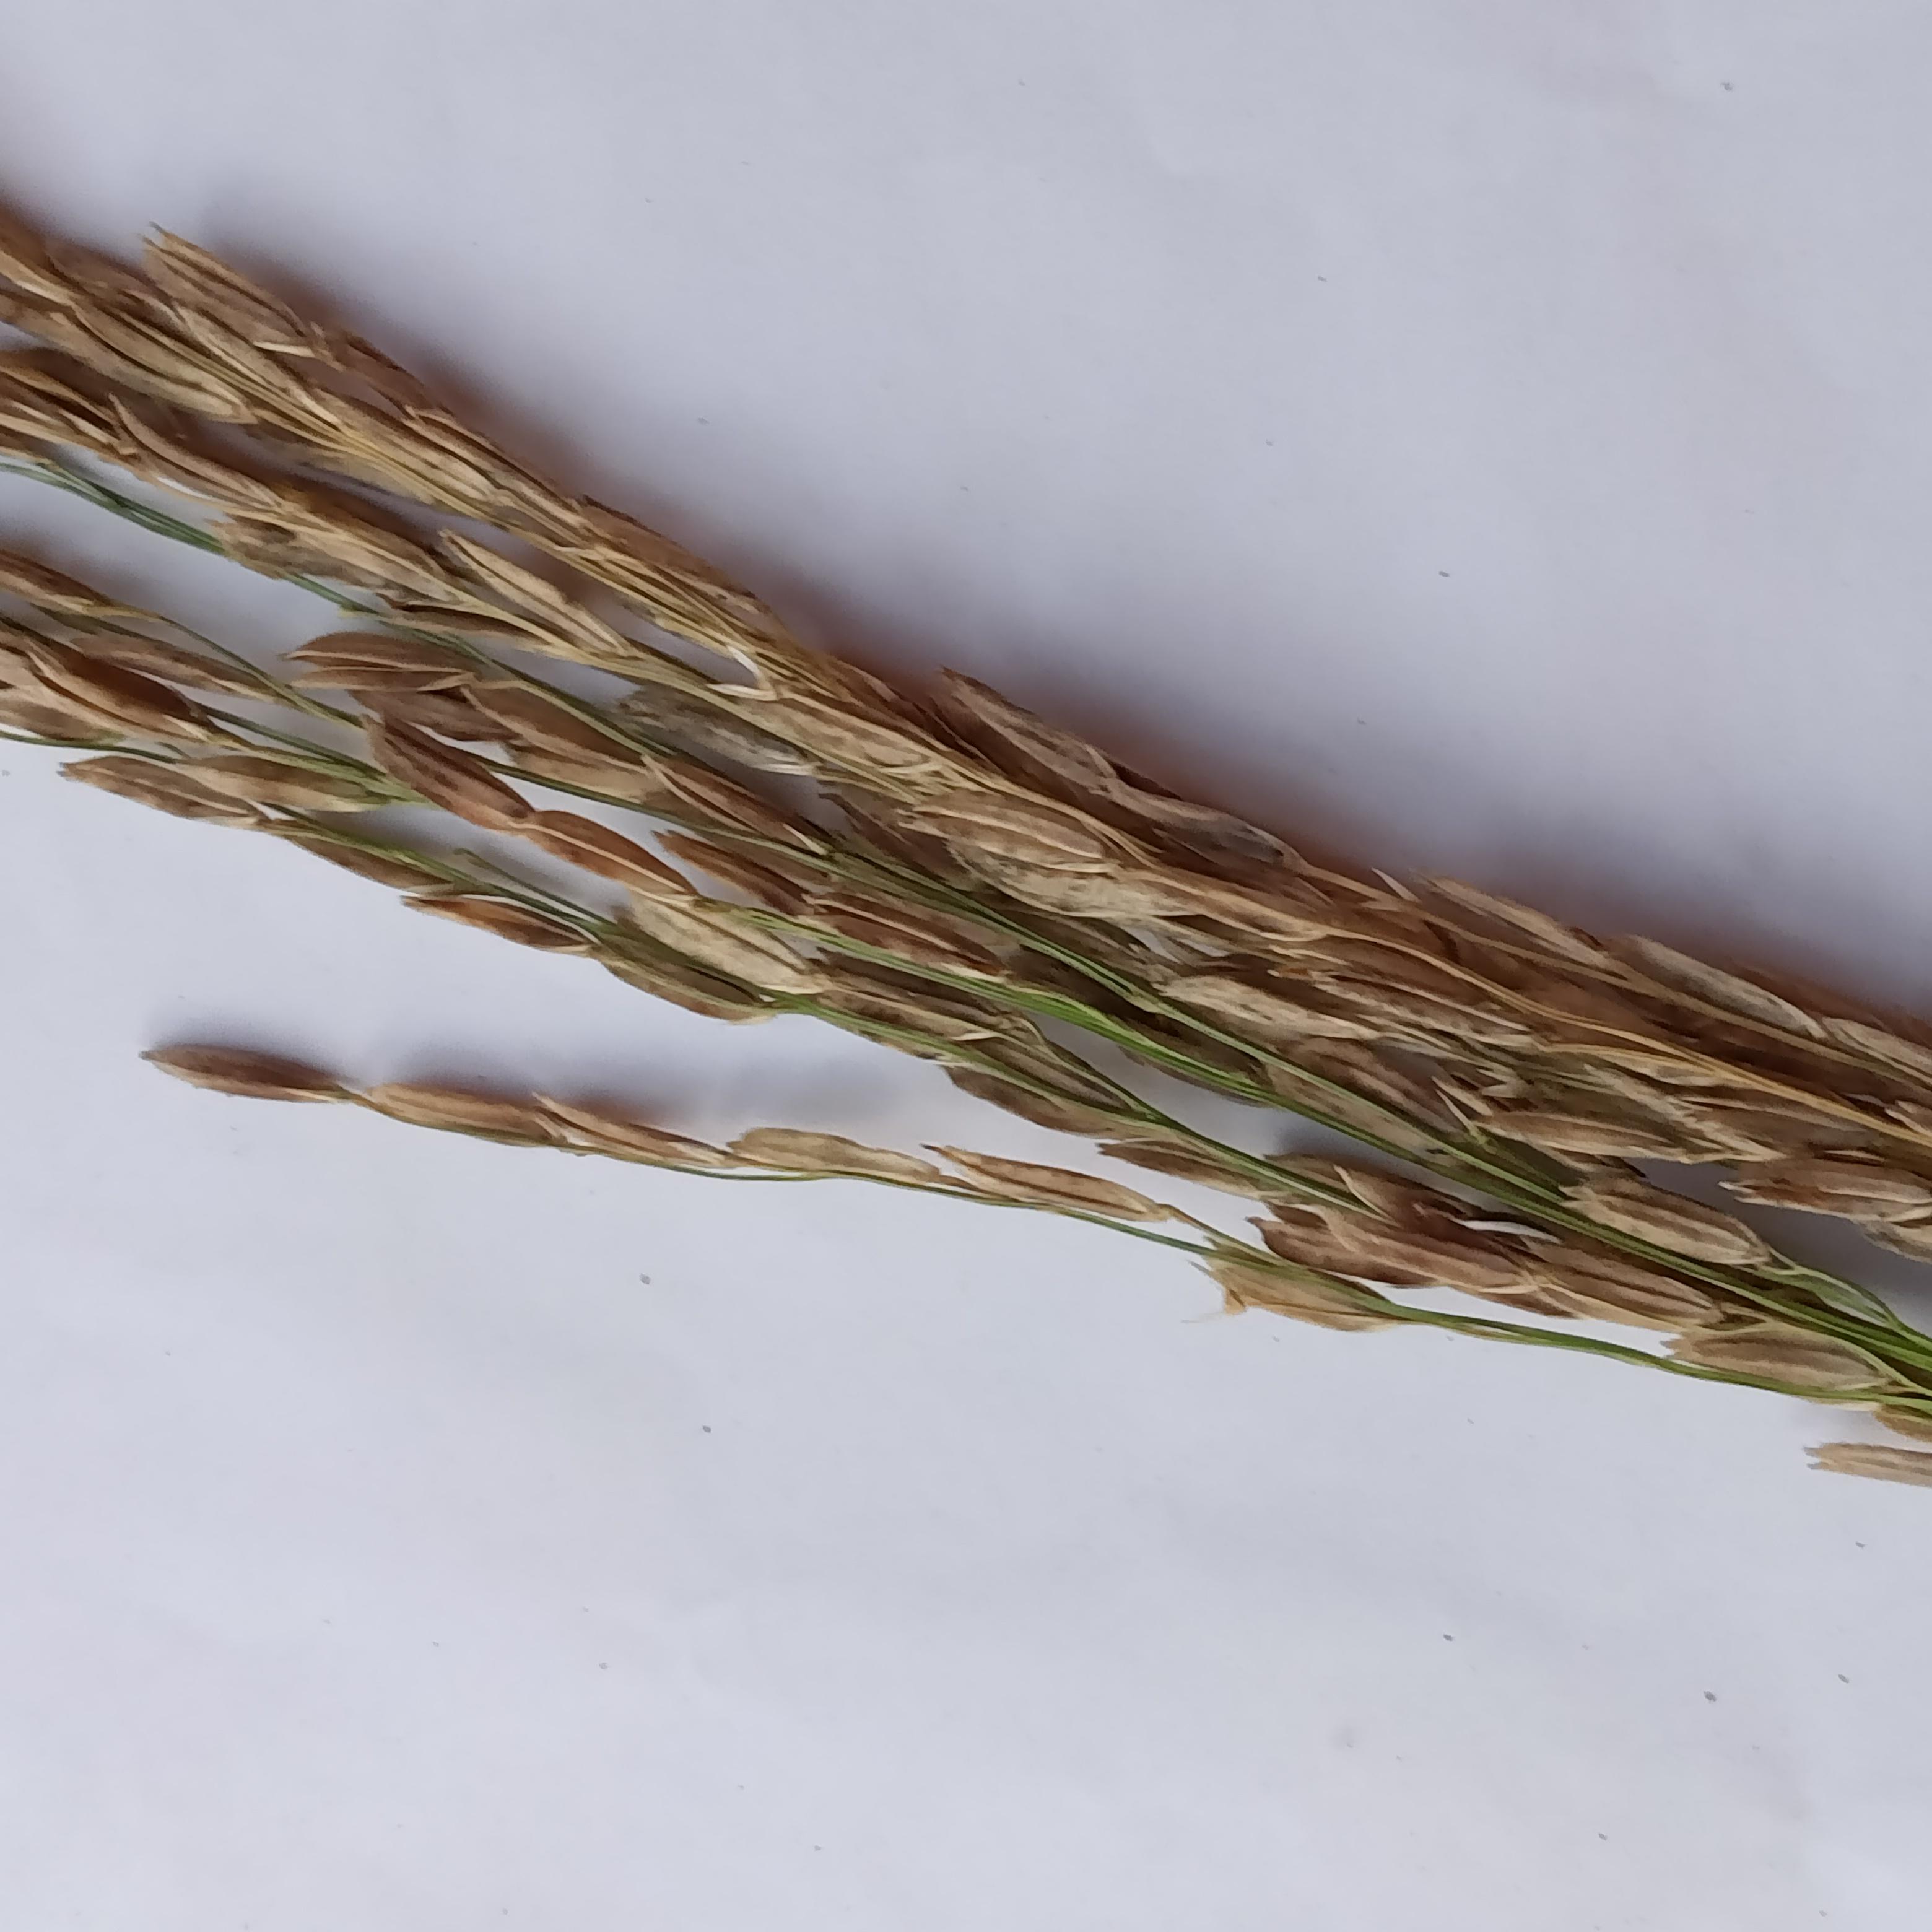
Label: Rice___Neck_Blast